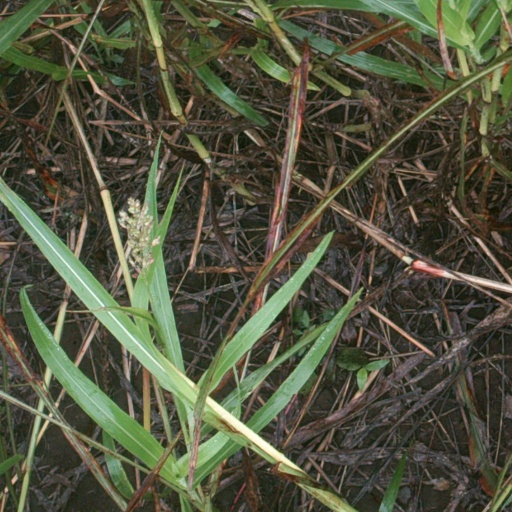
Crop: sorghum